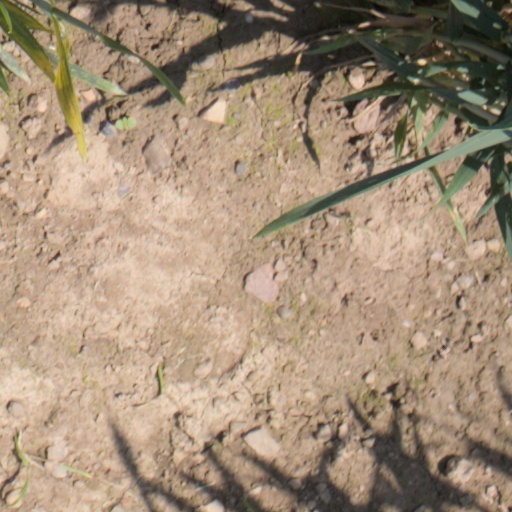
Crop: wheat